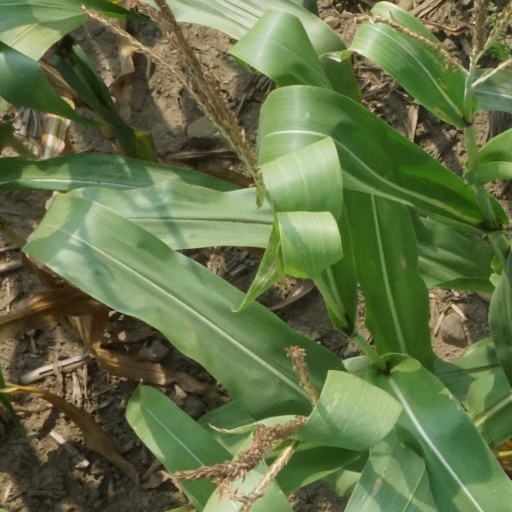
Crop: maize; corn